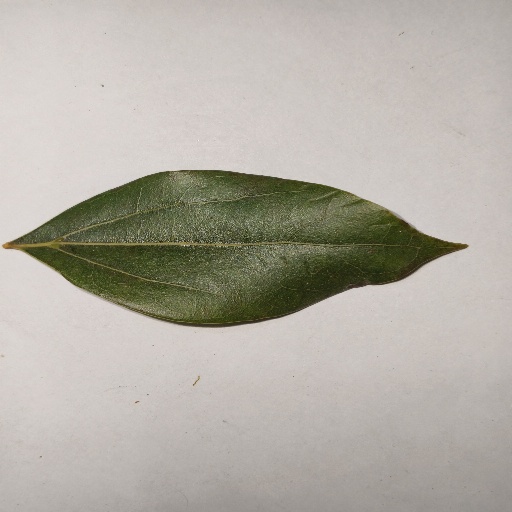
Species: Camphor
Leaf condition: Healthy Leaf